Woodworth House

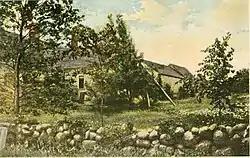
Old Oaken Bucket House in 1904

The Woodworth House, also known as the Old Oaken Bucket Homestead, is a historic house at 47 Old Oaken Bucket Road in Scituate, Massachusetts. The oldest portion of this house was built c. 1675, and is now an ell on the main house, a Cape style structure built in 1826. The house is most notable for its association with Samuel Woodworth, who in 1817 wrote the poem "The Old Oaken Bucket" about an old well on this property.